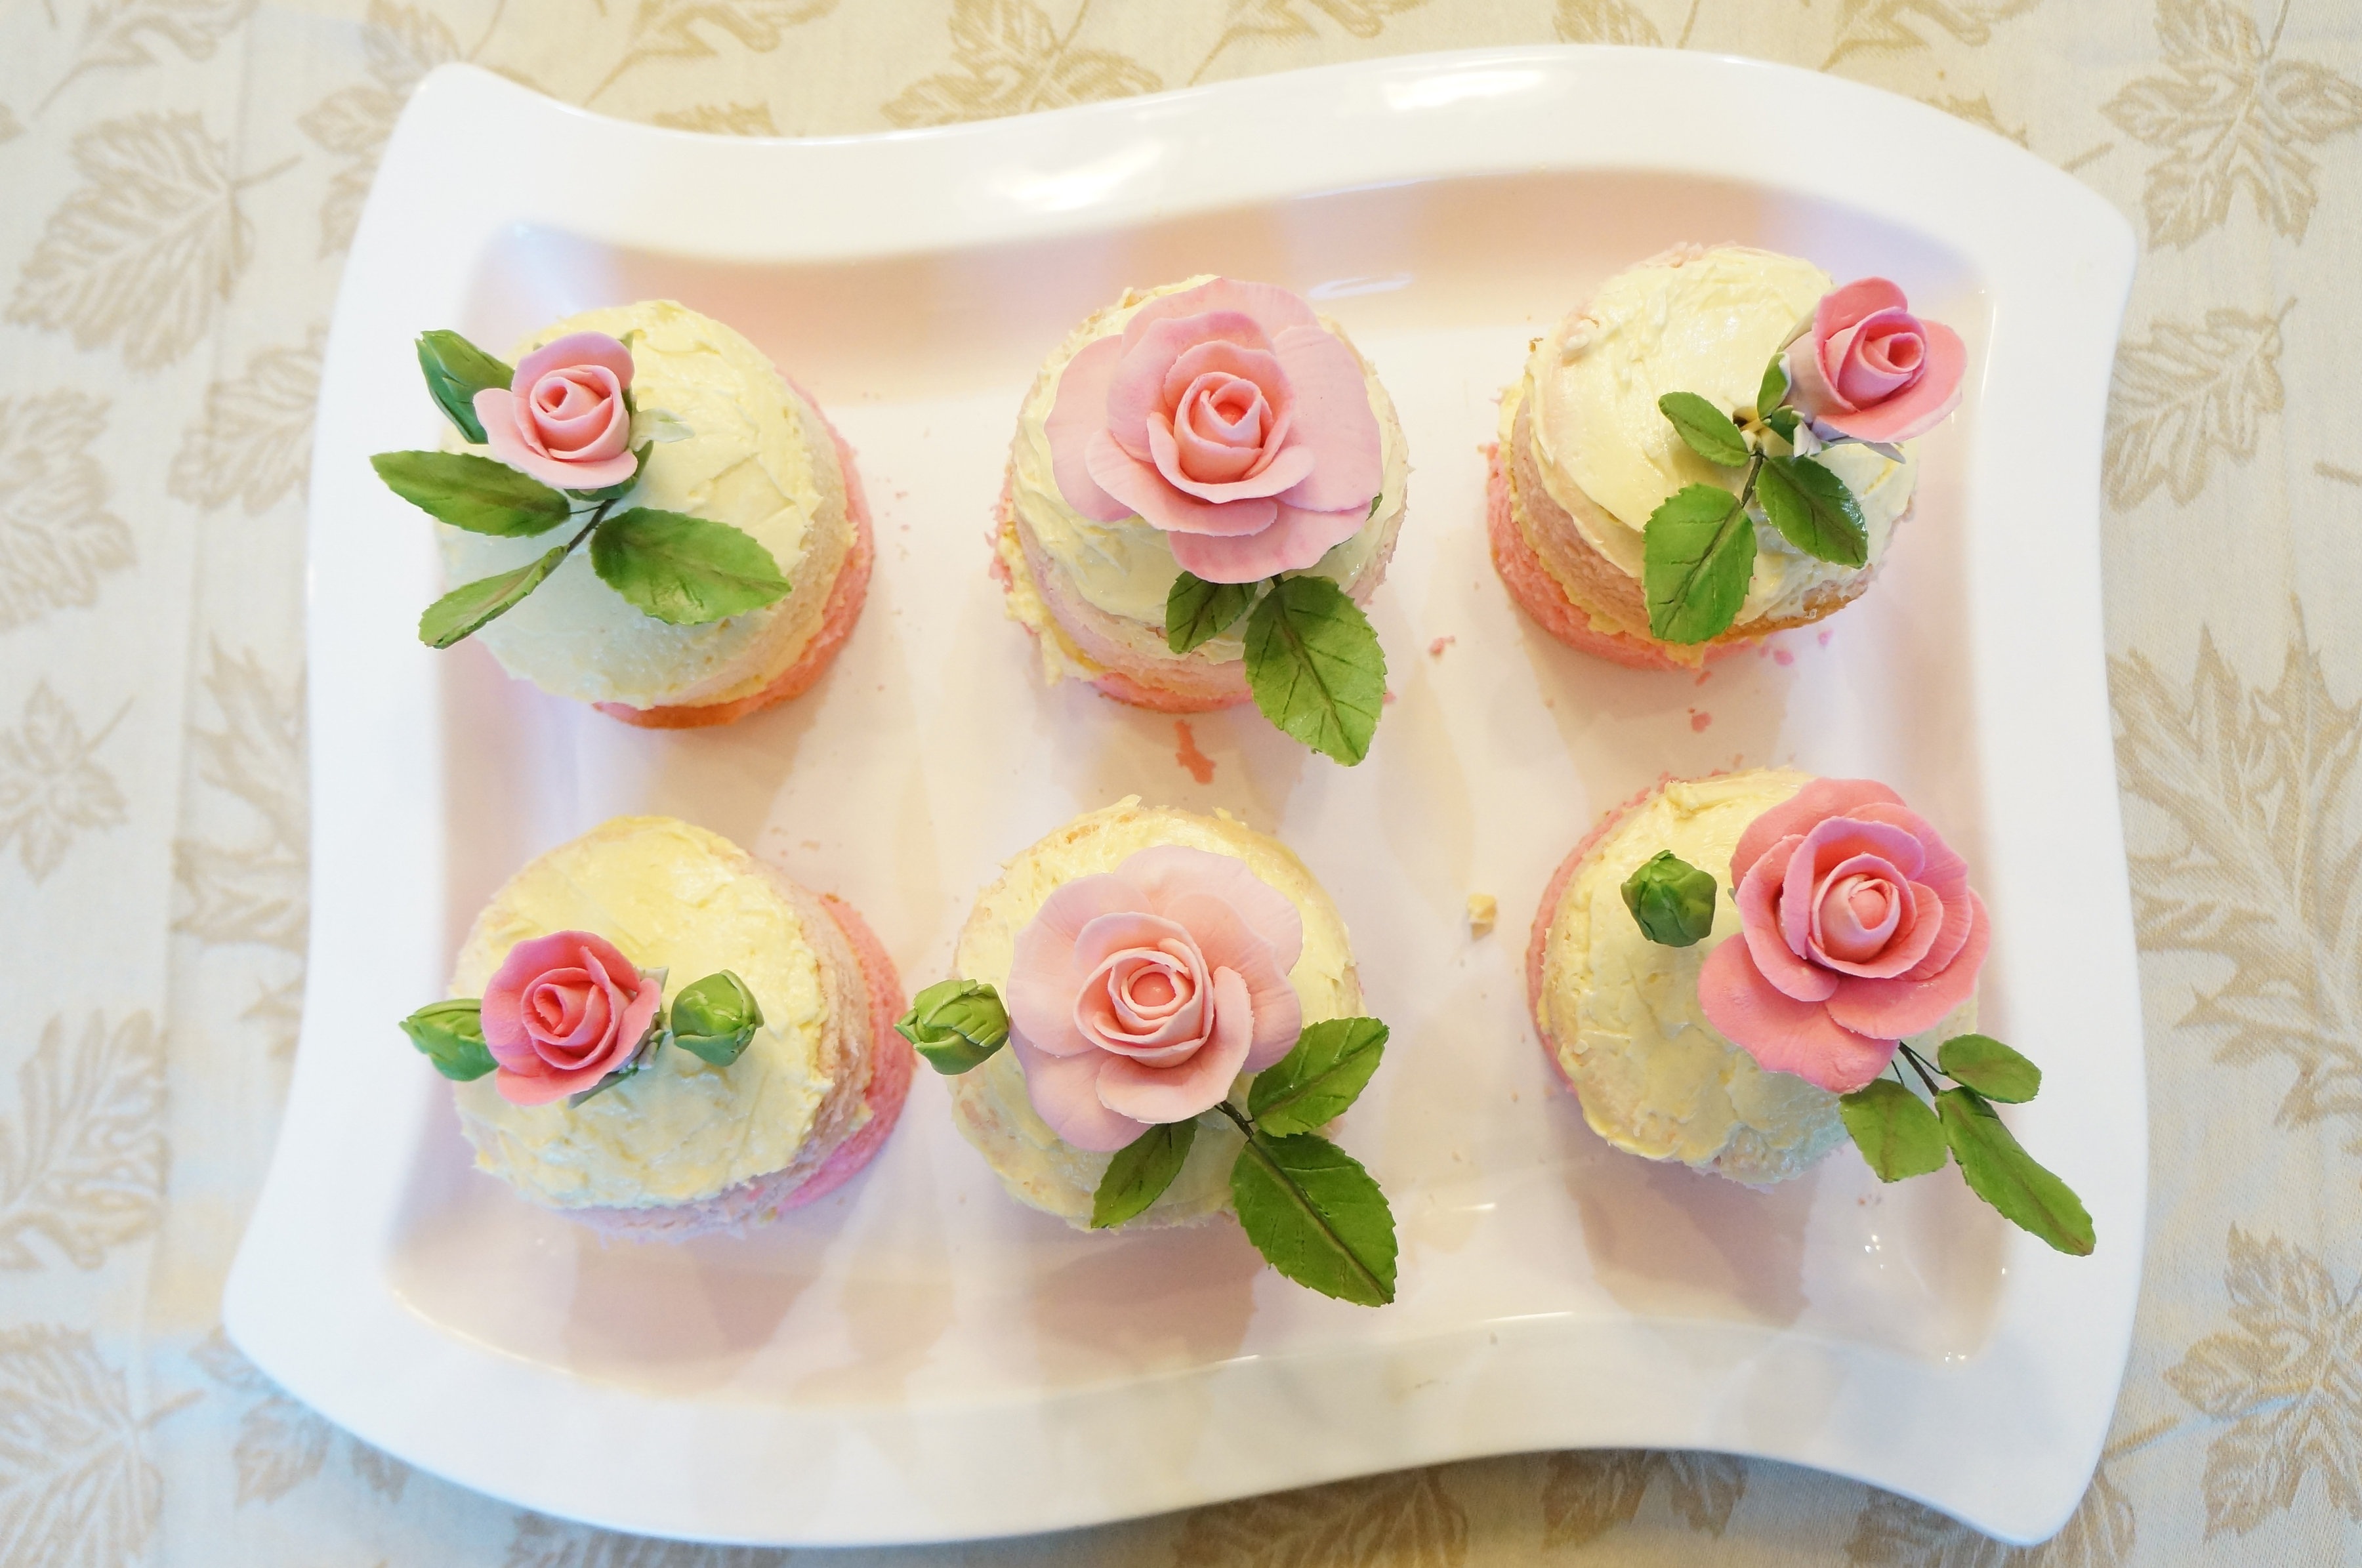
plant, flower, petal, rose, dish, food, produce, pink, dessert, cuisine, cake, bakery, tray, bake, sweets, icing, flowering plant, cake decorating, land plant